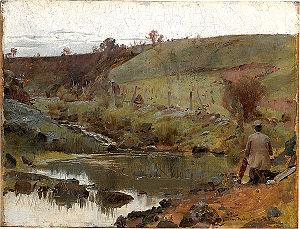
The Heidelberg School, ou « école de Heidelberg », est un mouvement artistique australien de la fin du XIXᵉ siècle. Les origines de l'art australien sont souvent associées à l'école de Heidelberg des années 1880-1890. Des artistes comme Arthur Streeton, Frederick McCubbin et Tom Roberts se sont efforcés de donner une image plus vraie de la lumière et des paysages uniques d'Australie. Le nom n'est plus limité à ces artistes qui ont peint aux alentours de Heidelberg, banlieue alors rurale de Melbourne, mais est employé pour décrire les artistes australiens de la fin du XIXᵉ siècle qui ont commencé à peindre en plein air.